Eugénie Cotton

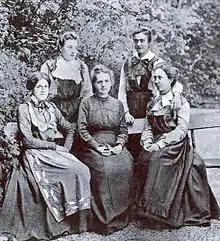
Standing, from left to right: Marthe and Anna Cartan. Sitting: Madeleine, Marie Curie and Eugénie Cotton.

Eugénie Cotton (13 October 1881 – 16 June 1967) was a French scientist, socialist, women's rights advocate and was active in the resistance. She was awarded the Stalin Peace Prize in 1951, Knight of the Legion of Honor, and the Gold medal from the World Peace Council in 1961. She died at 85 in Sèvres, near Paris.